Bo Dallas

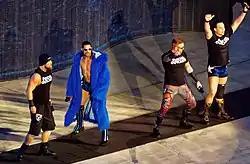
The Social Outcasts in April 2016

On the January 4, 2016 episode of "Raw", Dallas, along with Heath Slater, Curtis Axel and Adam Rose, debuted as a new stable and went on to assist Slater in defeating Dolph Ziggler, calling themselves "Social Outcasts". They would remain as a stable for seven months, including all of them competing in the André the Giant Memorial Battle Royal at WrestleMania 32, which was won by Baron Corbin. In May, The Social Outcasts began filming "", taking them out of action.